2003–04 West Bromwich Albion F.C. season

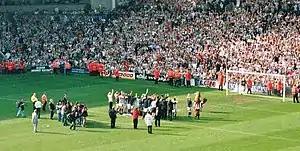
The Albion team celebrate winning promotion to the Premier League.

The club had been managed by Gary Megson since March 2000, who oversaw promotion to the Premier League in 2002 and subsequent relegation back to the First Division in the 2002–03 season. The club spent £1.5 million in the summer transfer window, including the £750,000 of Rob Hulse from Crewe Alexandra.